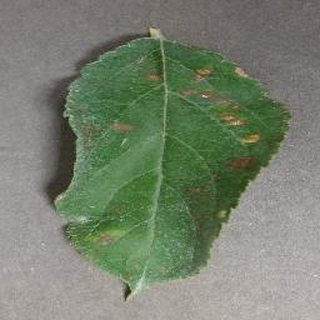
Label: apple_cedar_apple_rust